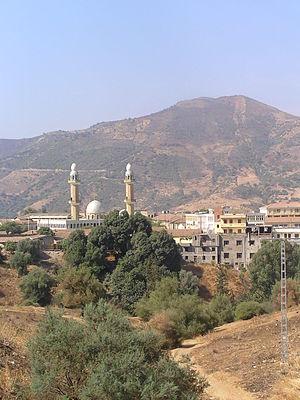
Lakhdaria, anciennement nommée Palestro pendant la colonisation française, est une commune d'Algérie, située dans le nord de la wilaya de Bouira, en Kabylie.